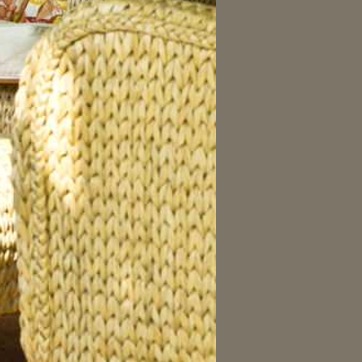
Material: other